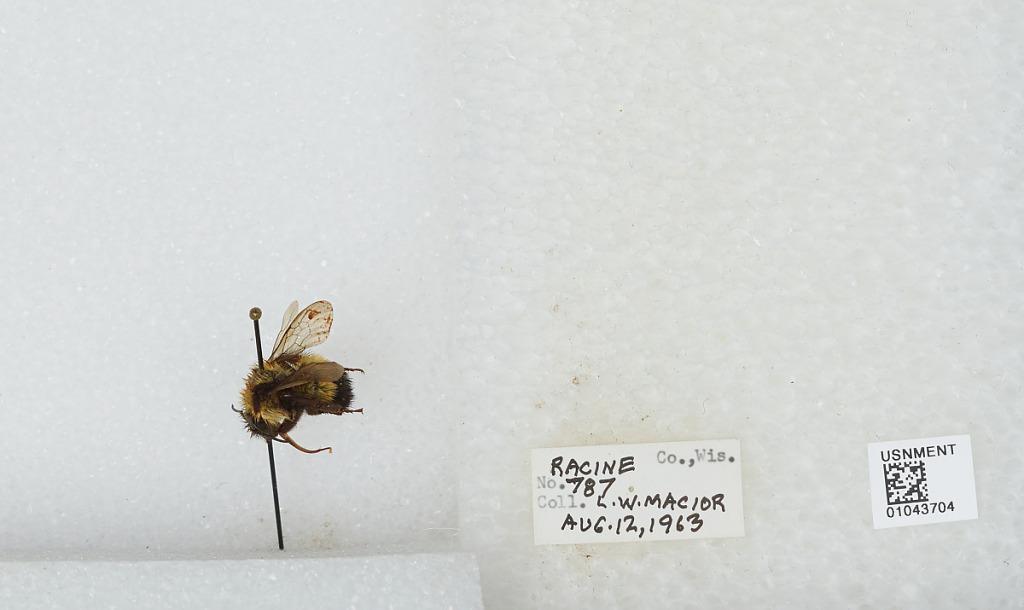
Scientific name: Bombus (Bombus) affinis Cresson
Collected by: L. Macior
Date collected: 1963-8-12
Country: United States
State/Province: Wisconsin
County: Racine
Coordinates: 42.78, -87.76